The Isles: A History

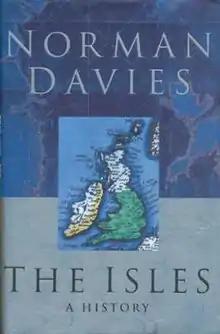
Cover of the first edition

The Isles: A History is a 1999 narrative history book by Norman Davies.